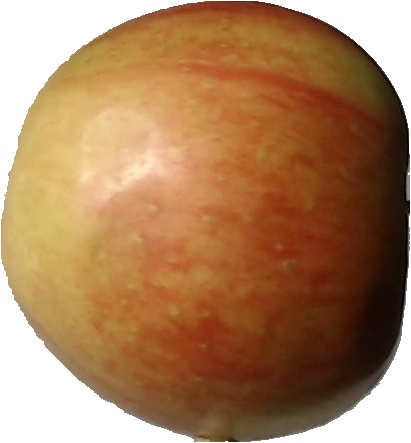
Label: apple_red_2